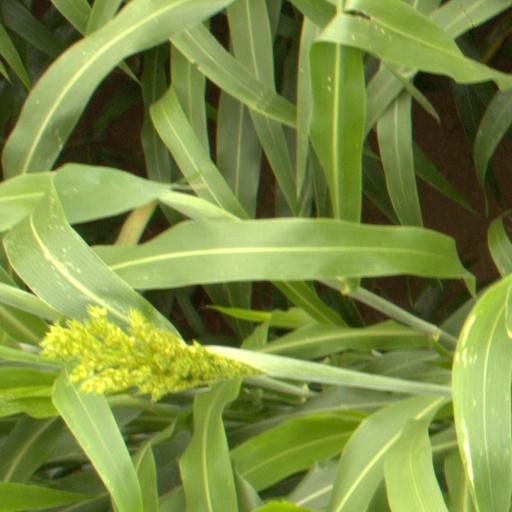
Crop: sorghum